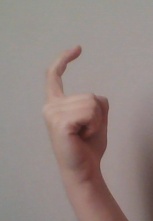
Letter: ra